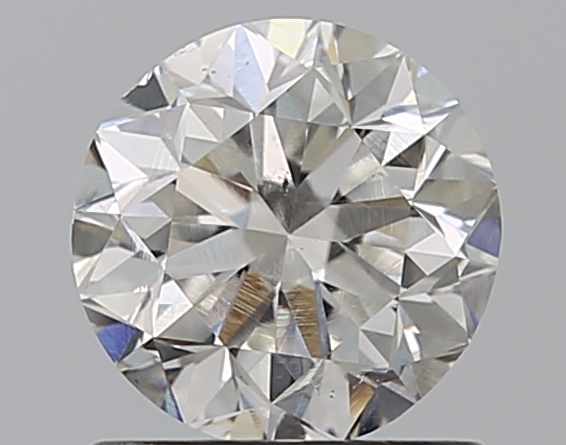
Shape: round
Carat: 0.96
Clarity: SI1
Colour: E
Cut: GD
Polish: GD
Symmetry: GD
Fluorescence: ST
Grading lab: GIA
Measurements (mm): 6 x 6.1 x 4.01